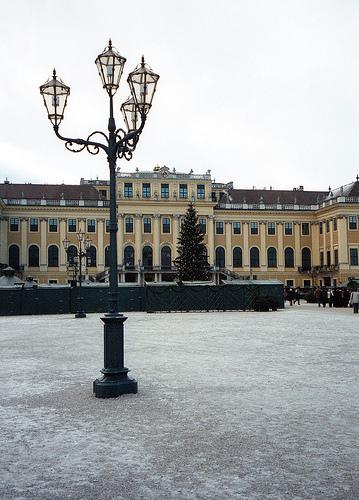
Weather: snow or frosty